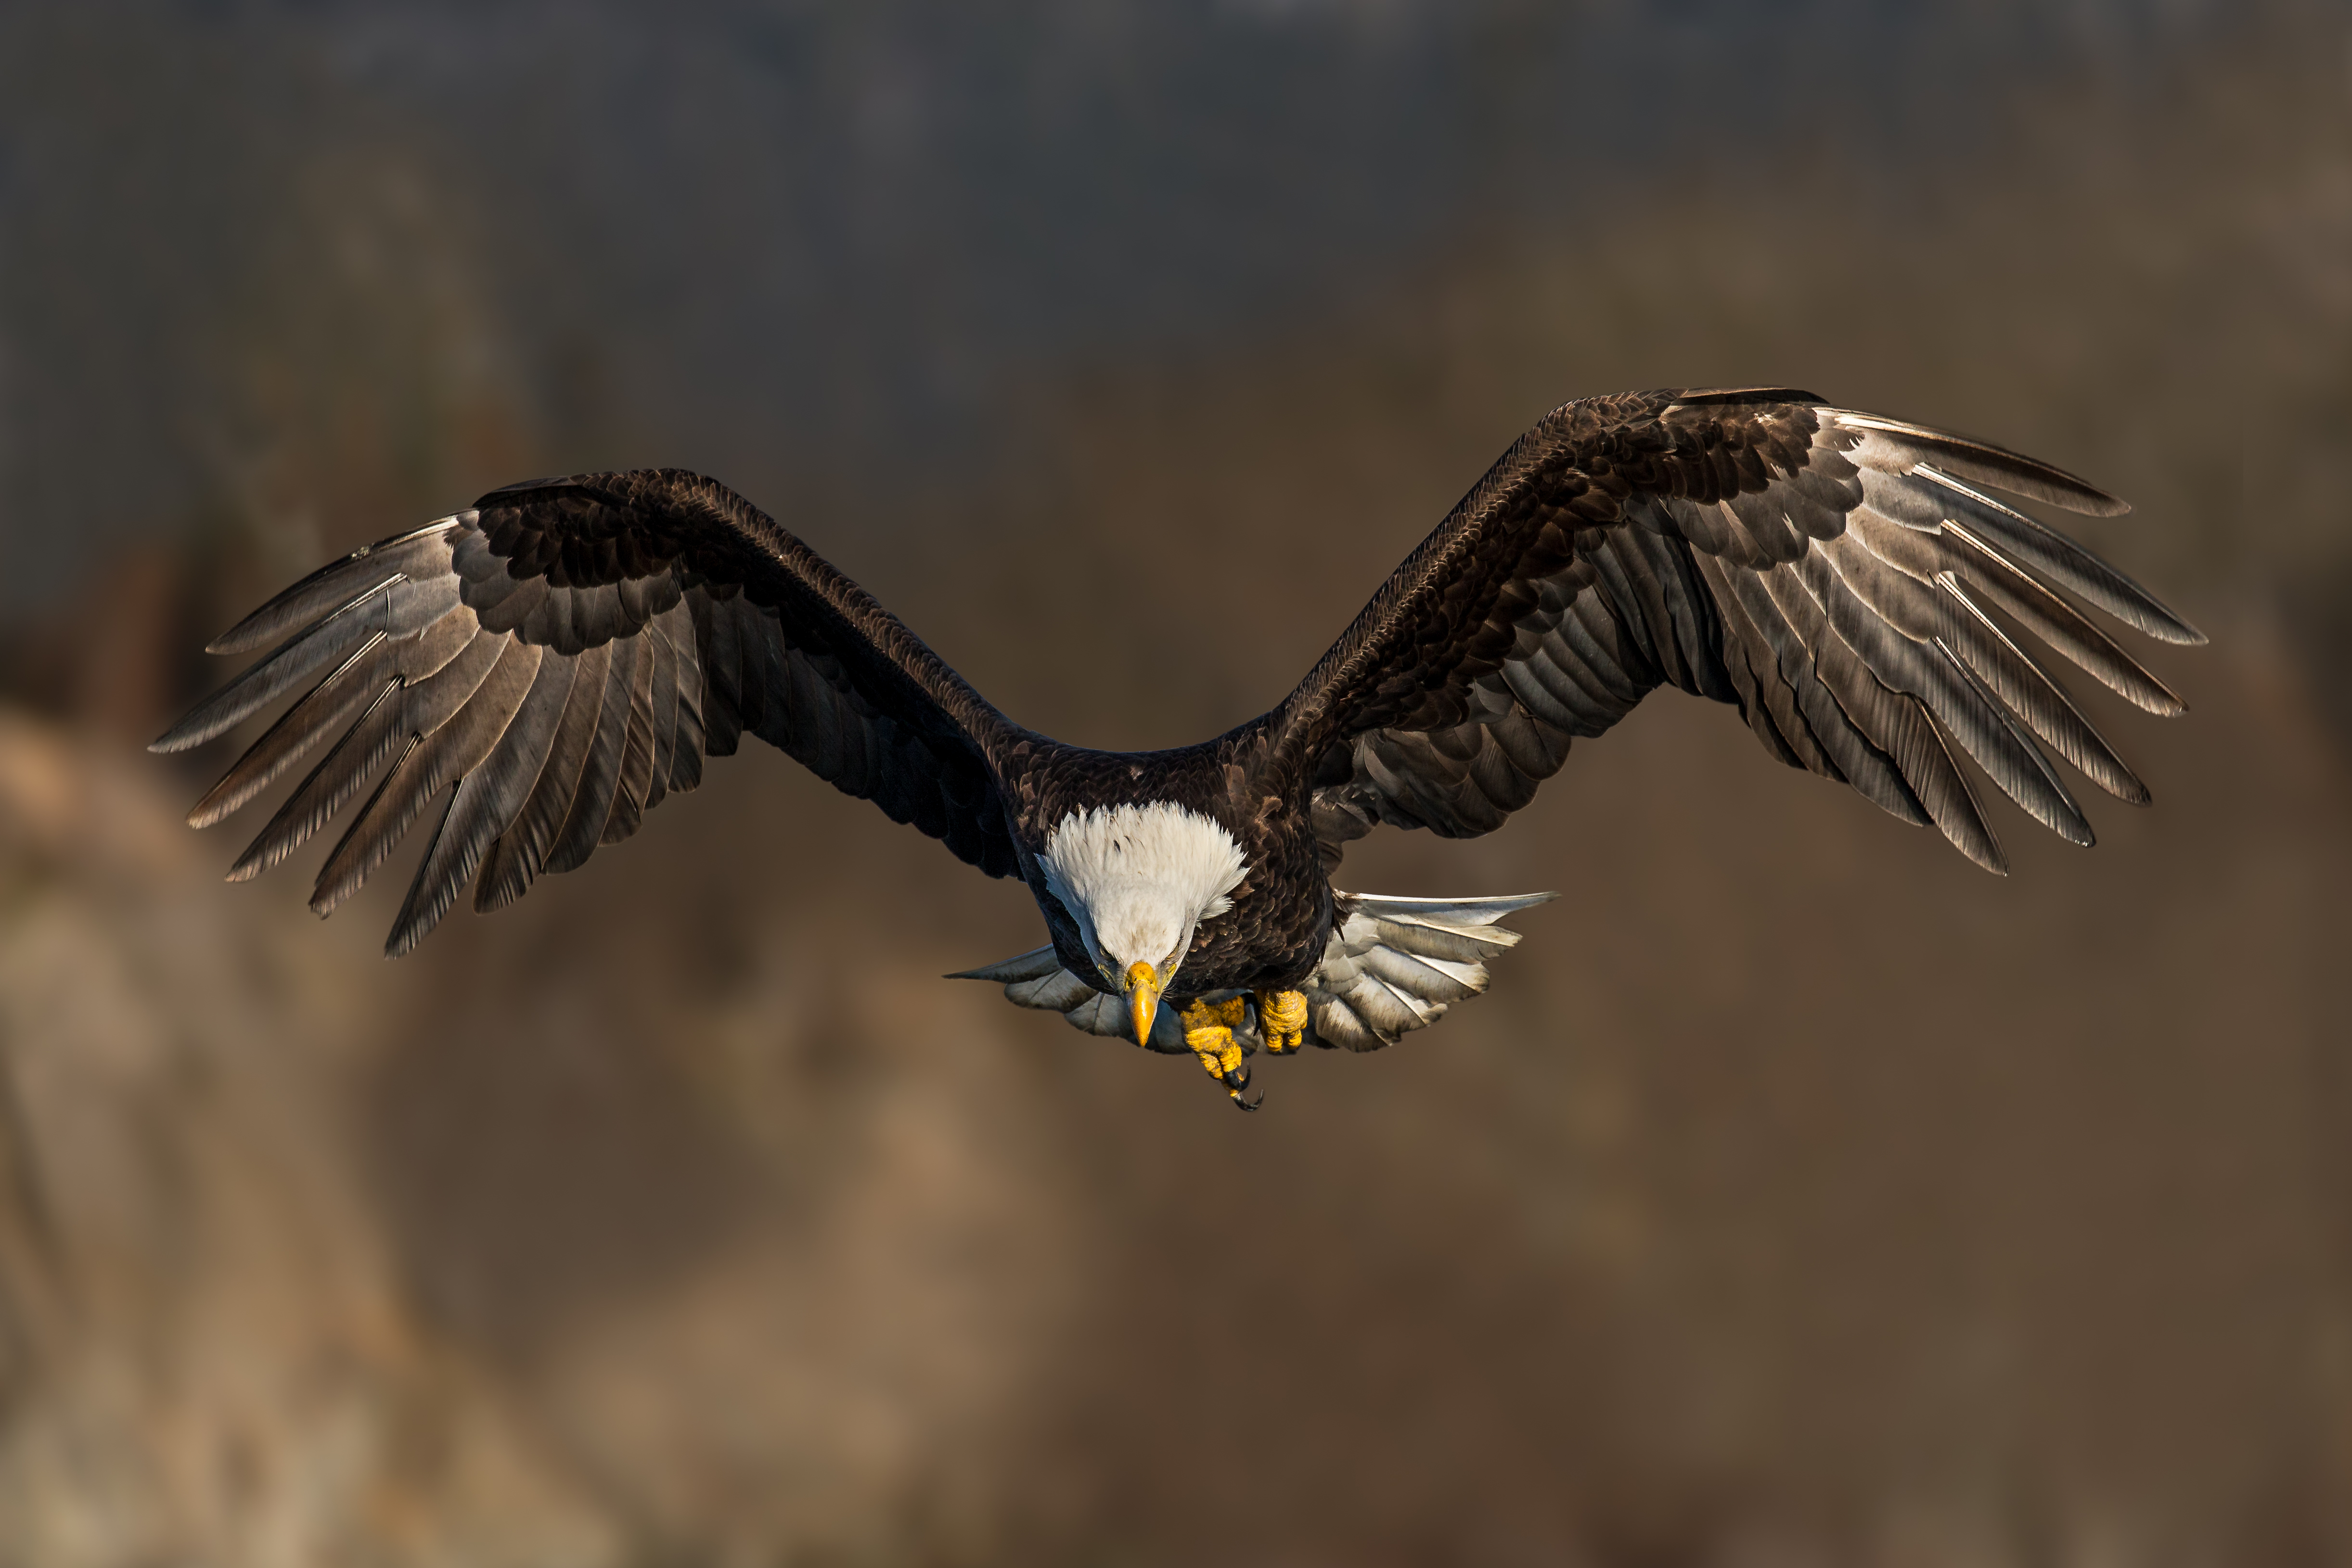
bird, wing, explore, wildlife, beak, eagle, fauna, bird of prey, bald eagle, vertebrate, inexplore, alaska, vulture, inflight, bif, kachemakbay, andymorffew, morffew, naturethroughthelens, searching, baldeagle, accipitriformes